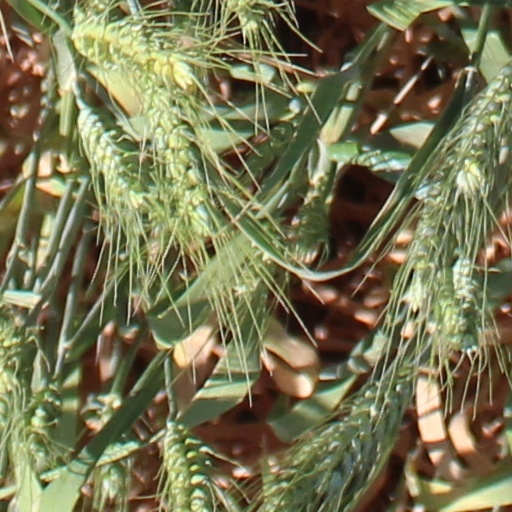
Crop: wheat